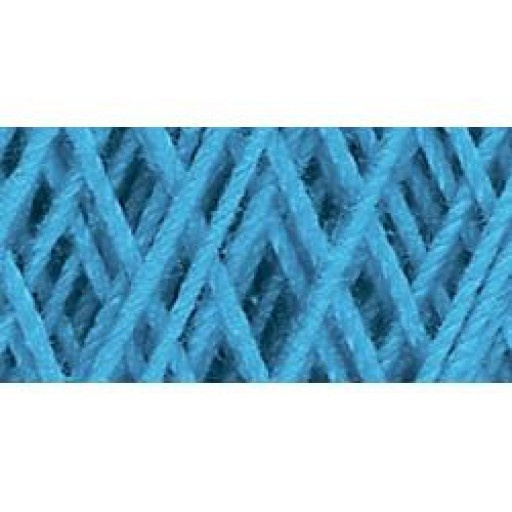
Heklegarn Aunt Lydias Size 10/320 meter - Parakeet
Heklegarn Aunt Lydia's Size 10 - 275 meter Aunt Lydia's heklegarn i størrelse 10 er det perfekte valget for både store og små hekleprosjekter. Dette høylansjerte merceriserte bomullsgarnet gir dine håndarbeider en vakker glans, og er tilgjengelig i et bredt utvalg av motefarger, nøytrale basisfarger og spennende flerfargede alternativer. Garnet er ideelt for både hjemmeinnredning og moterelaterte prosjekter. Egenskaper: Materiale: 100 % mercerisert bomull Tykkelse: 10, 3-tråder Lengde: Ensfarget: 320 meter; flerfargede nyanser: 275 meter Anbefalt heklenål: 1,5 mm Pleieinstruksjoner: Maskinvask ved maks. 40°C Tørk flatt Ikke bruk blekemiddel Ikke tørrens Kan strykes Tilgjengelighet: Tilgjengelig i et stort utvalg av farger. Hver selges separat. Dette heklegarnet gir en vakker finish til dine hekleprosjekter, enten det er til hjemmet eller mote. Aunt Lydia's merceriserte bomullsgarn er kjent for sin kvalitet og holdbarhet, noe som gjør det til et utmerket valg for dine kreative prosjekter. Velg fra et bredt spekter av farger og skap noe unikt med dette allsidige garnet.
Brand: Aunt Lydia's
Category: Arts & Entertainment > Hobbies & Creative Arts > Arts & Crafts > Art & Crafting Materials > Crafting Fibers > Thread & Floss > Crochet Thread